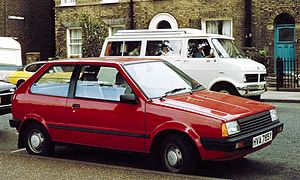
Nissan Micra / Micra (K10, 1982−1992)
Nissan Micra tredørs (1982−1986)
Nissan Micra er en siden 1982 i flere generationer fremstillet minibil fra den japanske bilfabrikant Nissan.